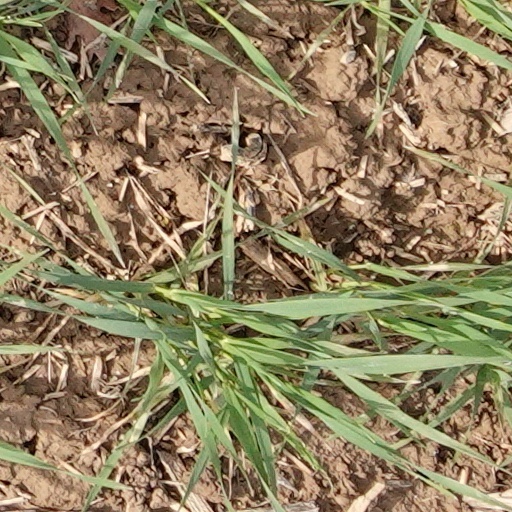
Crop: wheat